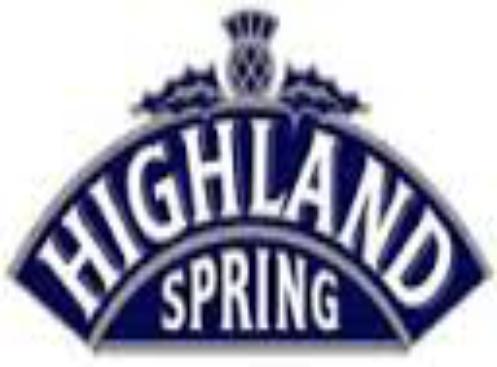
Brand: Highland Spring
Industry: Food